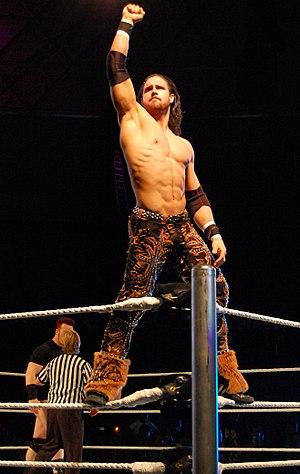
John Randall Hennigan, plus connu sous le pseudonyme de John Morrison, est un catcheur américain. Il travaille actuellement à la World Wrestling Entertainment, dans la division SmackDown, où il catche en équipe avec The Miz.